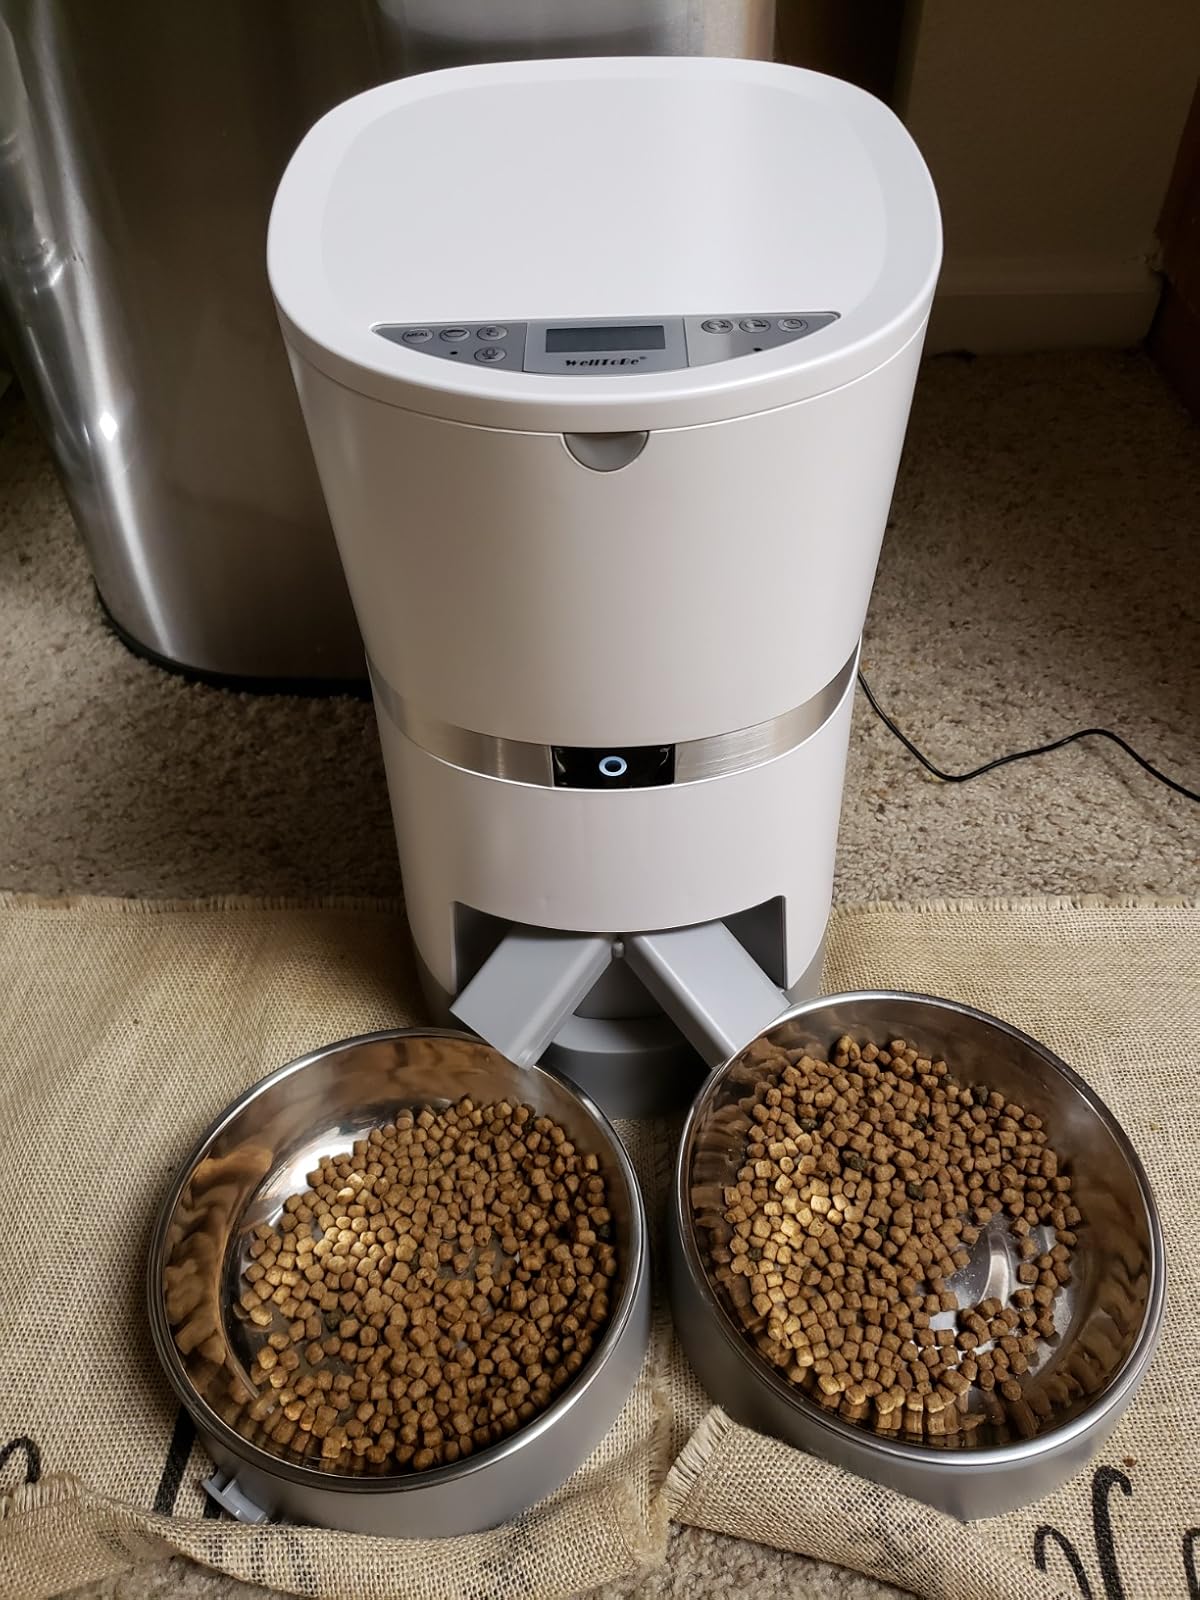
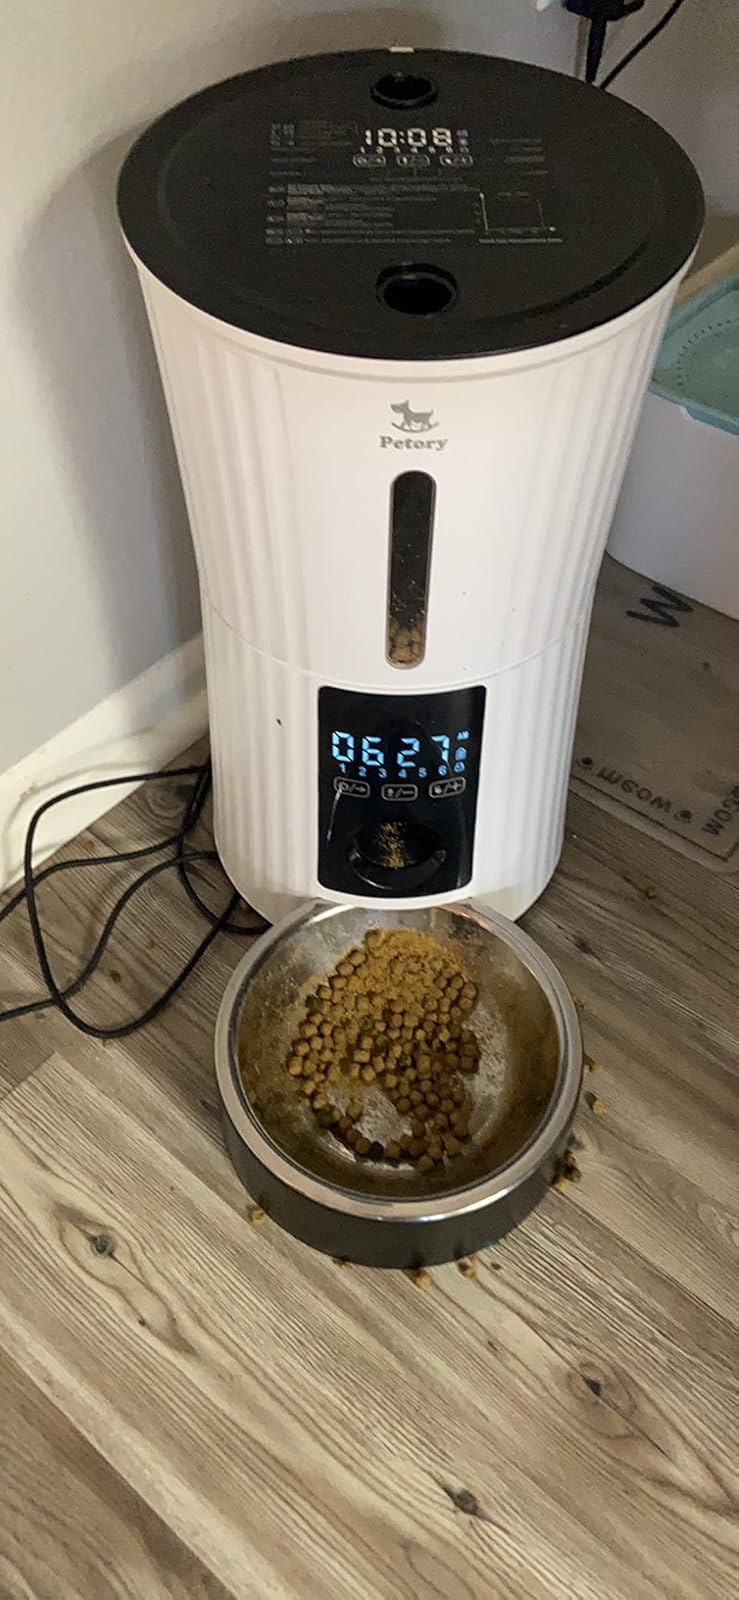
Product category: items_feeder
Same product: no